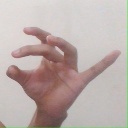
अक्षर: ओ